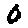
Label: 0